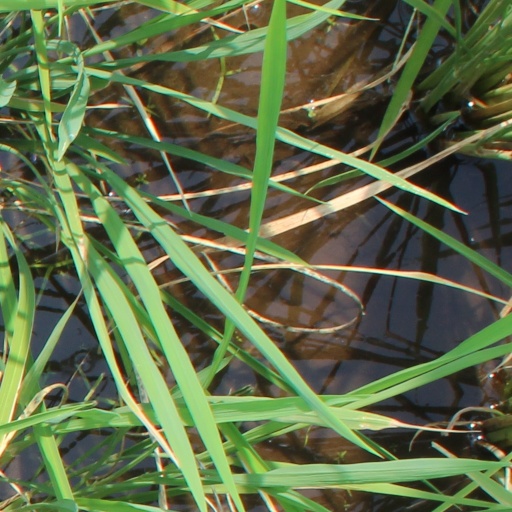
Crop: rice